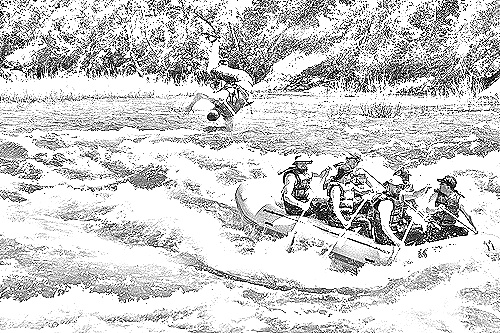
Portrait style: Sketch Portrait